Icebound (novel)

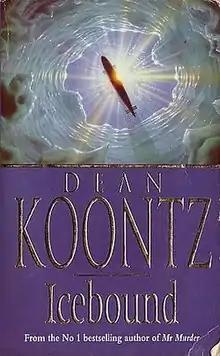
Cover of "Icebound", English Paperback Edition

Icebound is a novel written by Dean Koontz. The book was originally published in 1976 under the title Prison of Ice under Koontz's pseudonym David Axton, and was revised and re-released as "Icebound" in 1995.